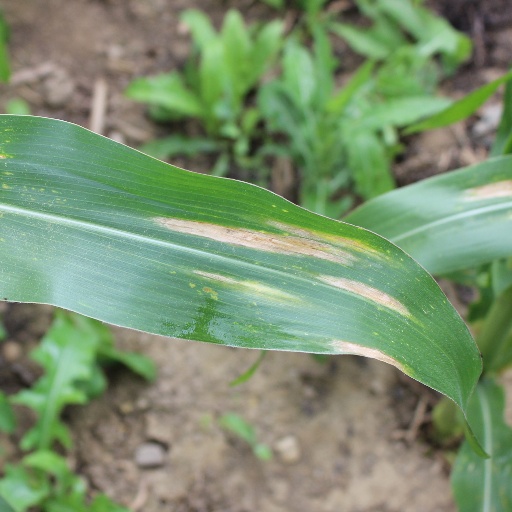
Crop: maize; corn